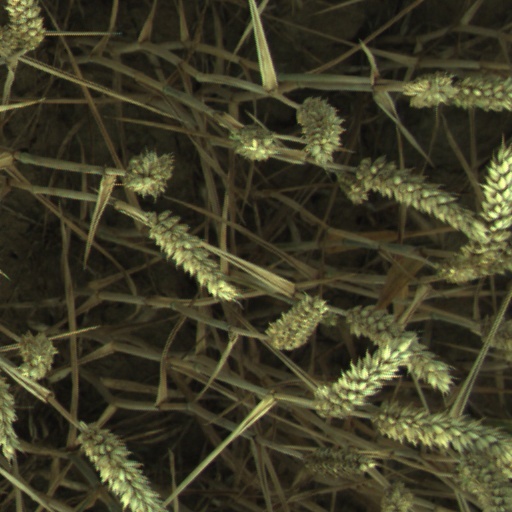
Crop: wheat